Bret Easton Ellis

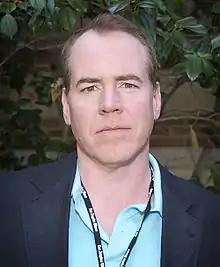
Ellis in 2010

Bret Easton Ellis (born March 7, 1964) is an American author and screenwriter. Ellis was one of the literary Brat Pack and is a self-proclaimed satirist whose trademark technique as a writer is the expression of extreme acts and opinions in an affectless style. His novels commonly share recurring characters.